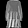
Label: Dress